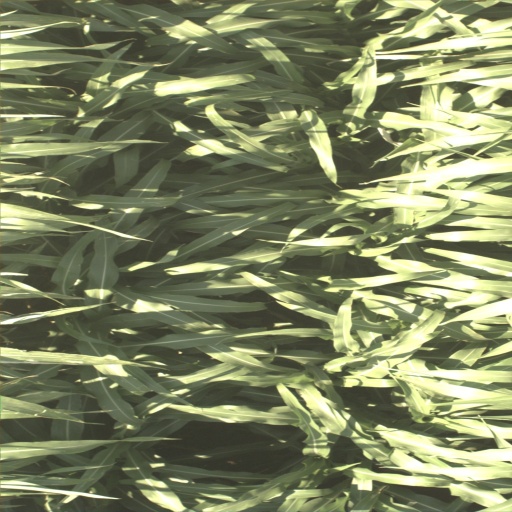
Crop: sorghum